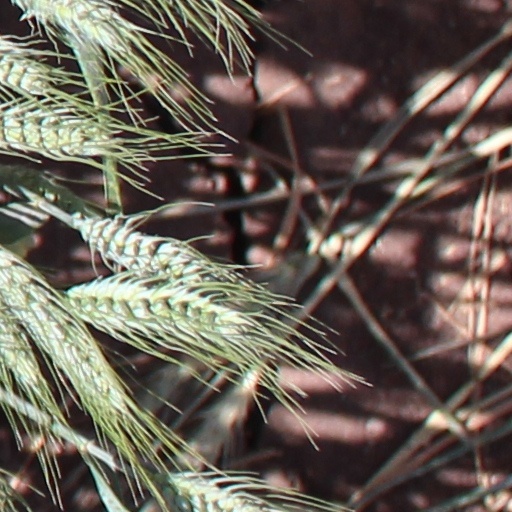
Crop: wheat